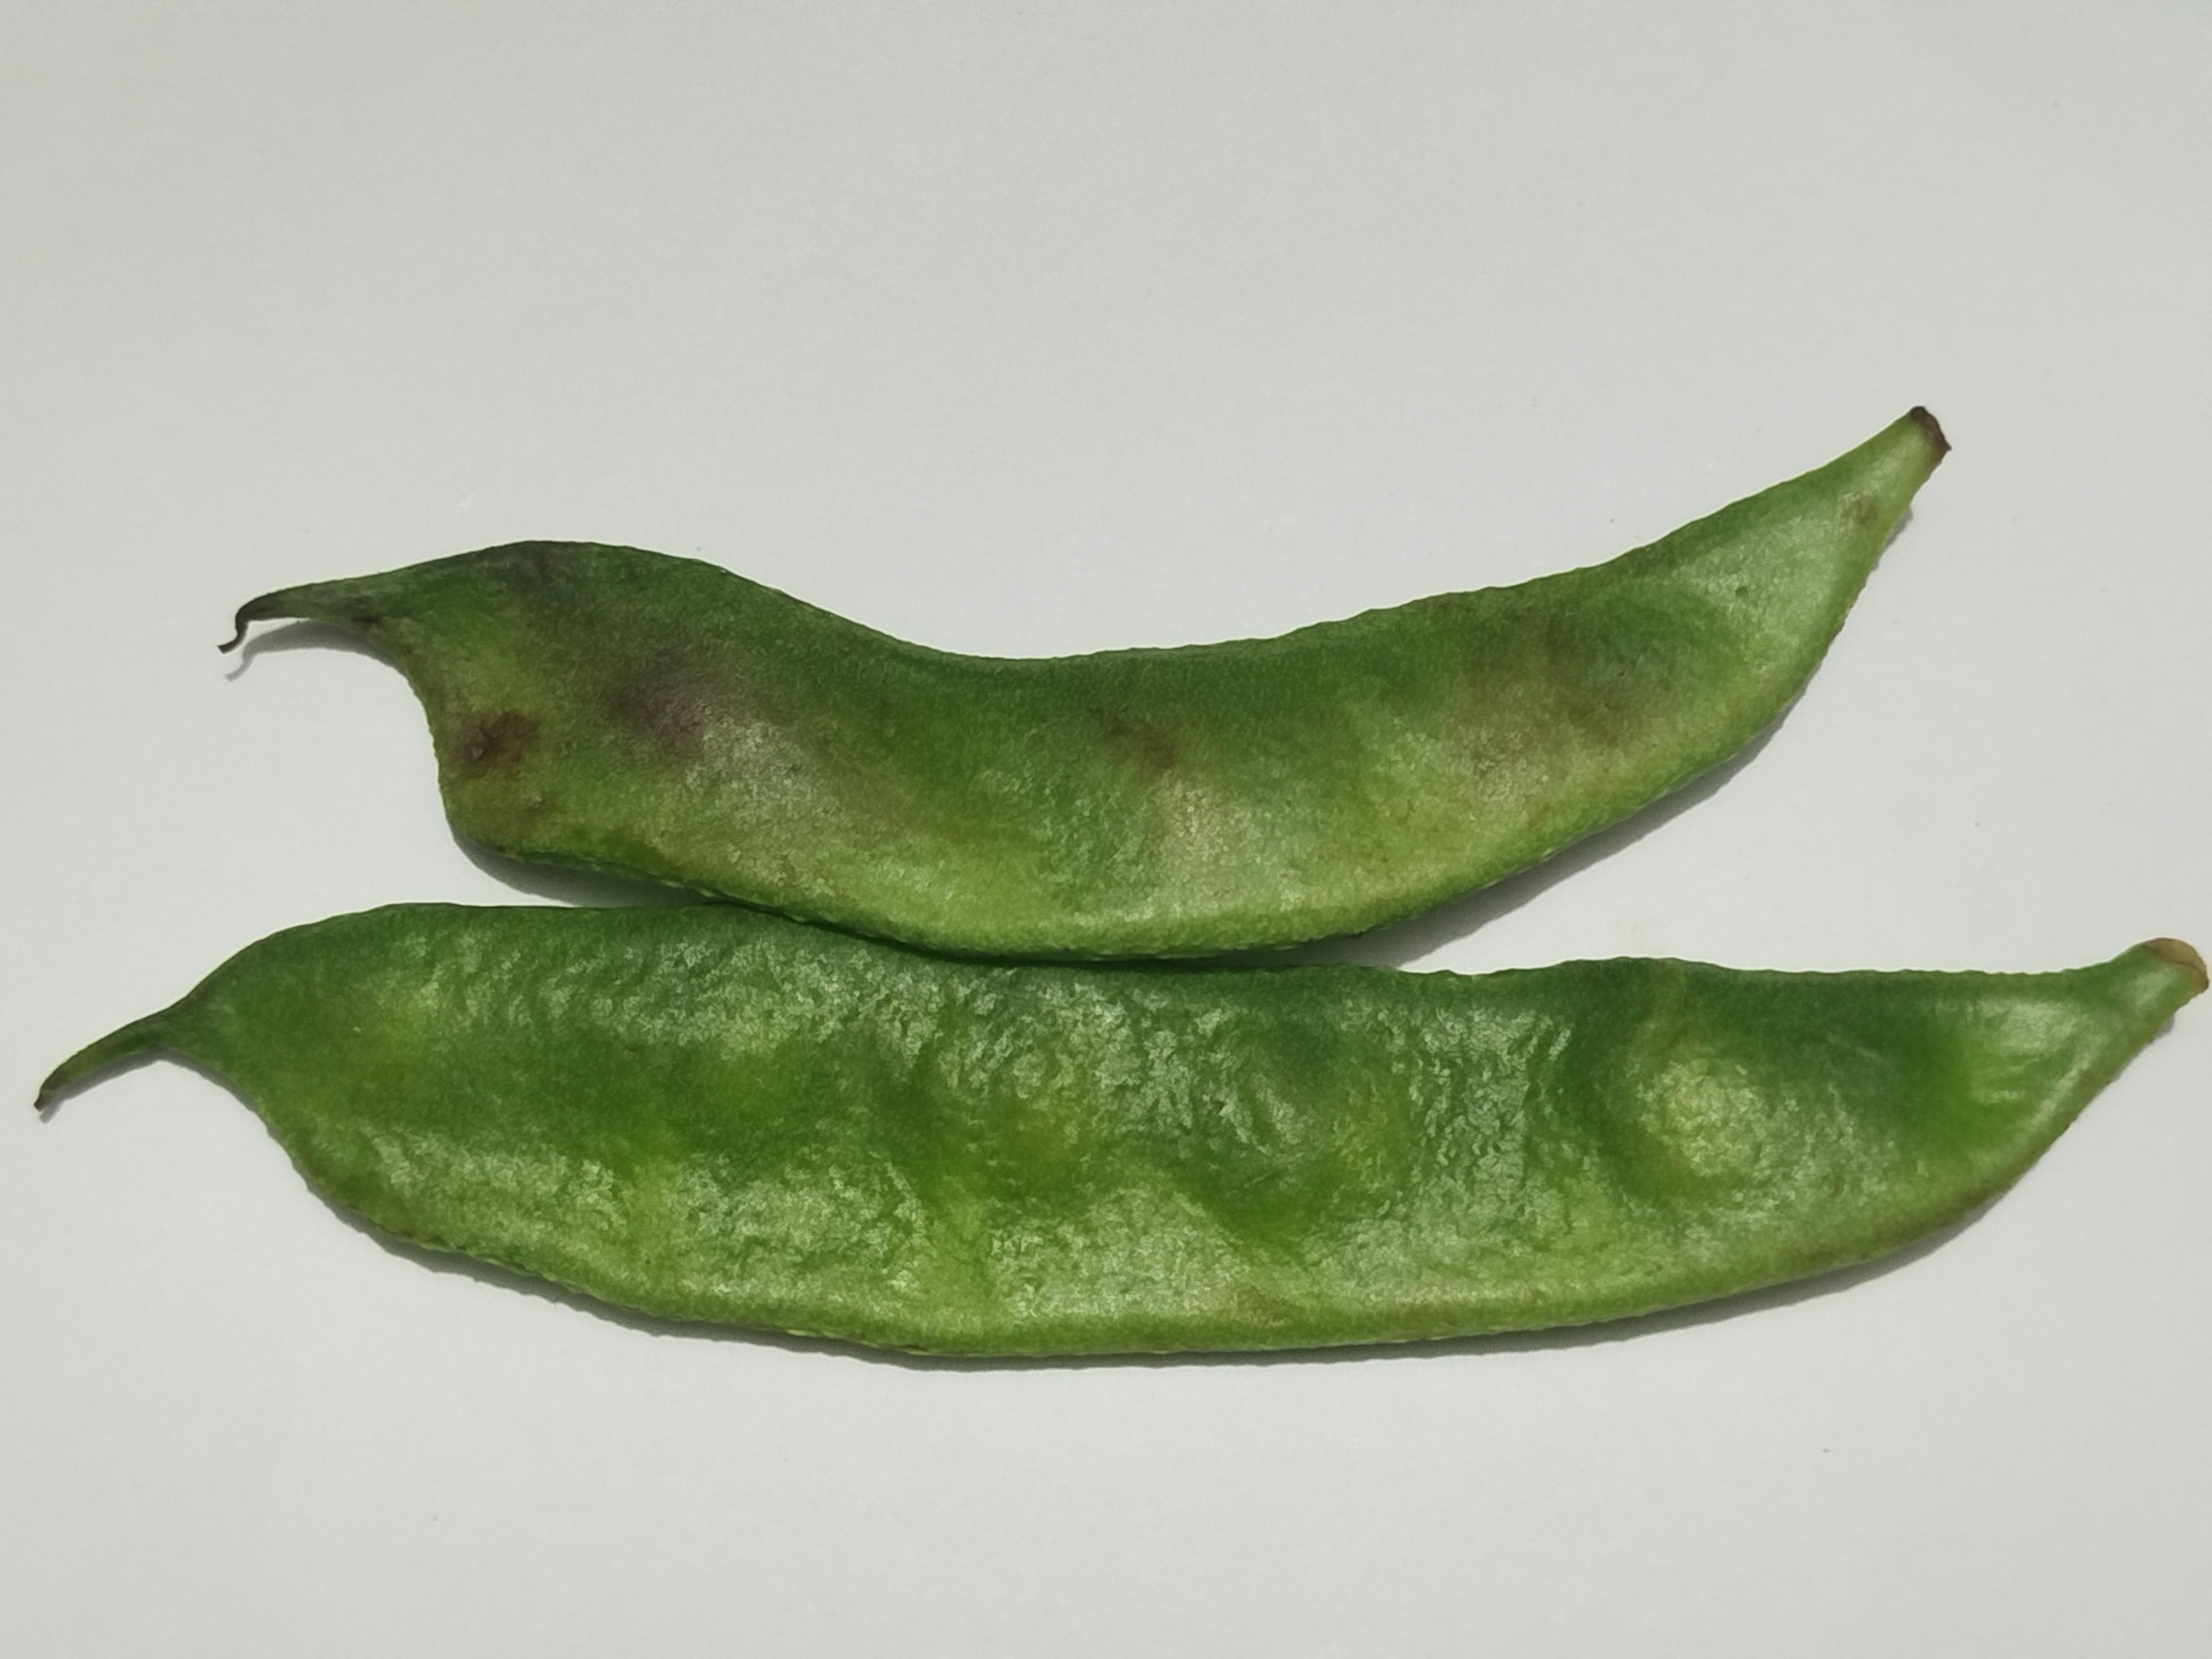
Label: Bean